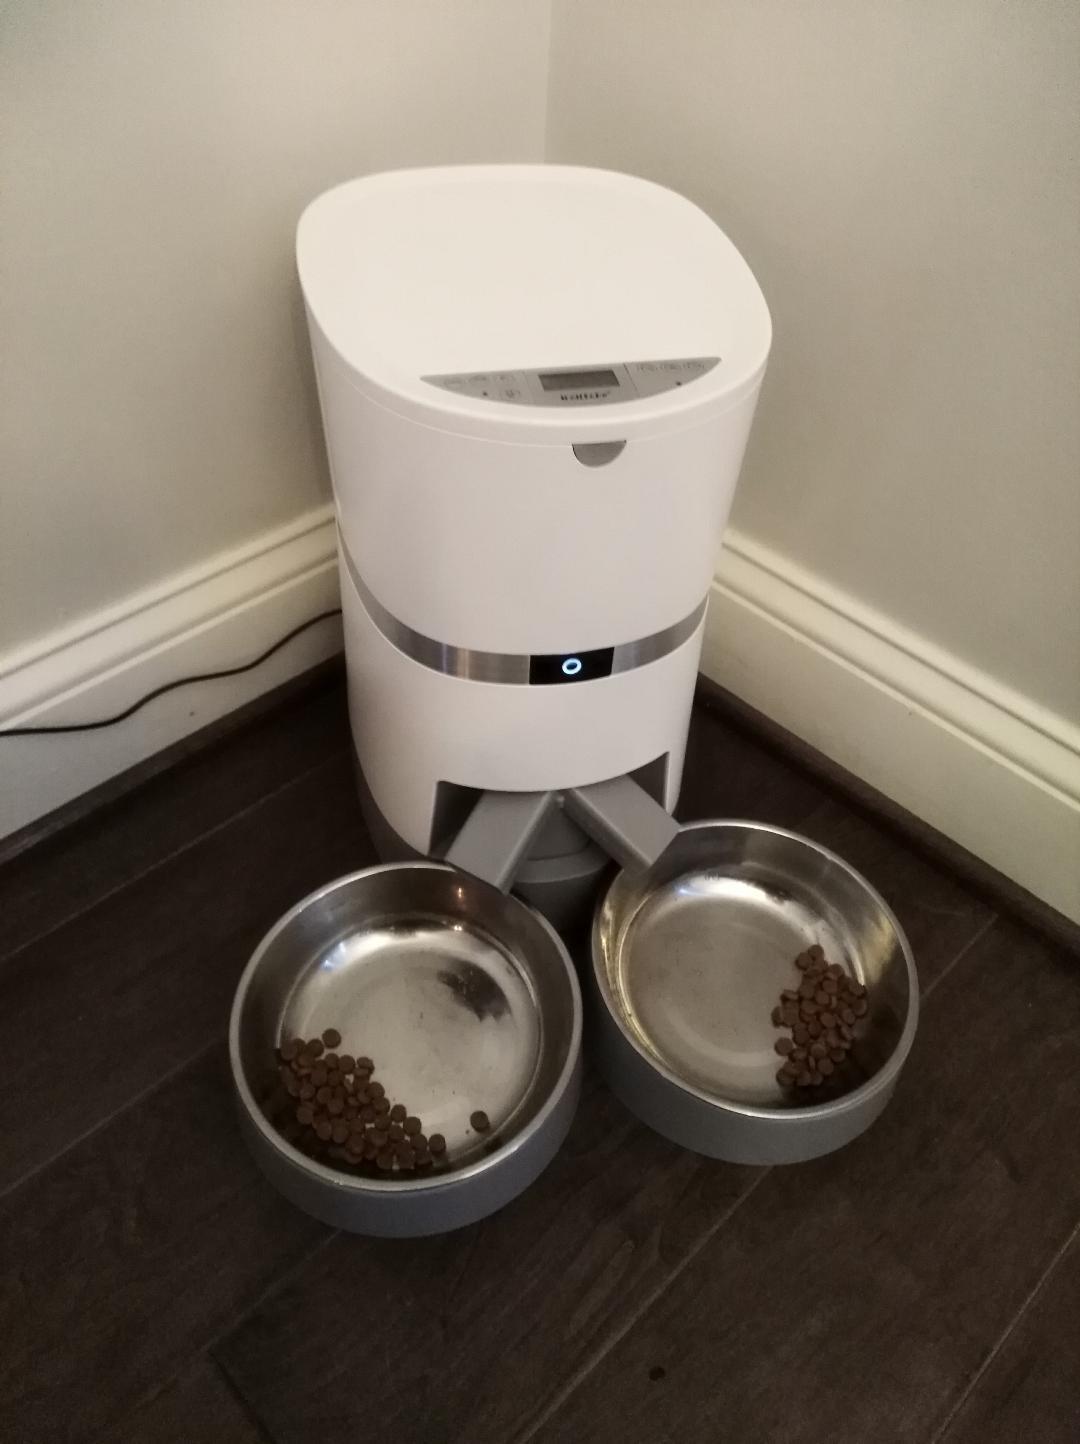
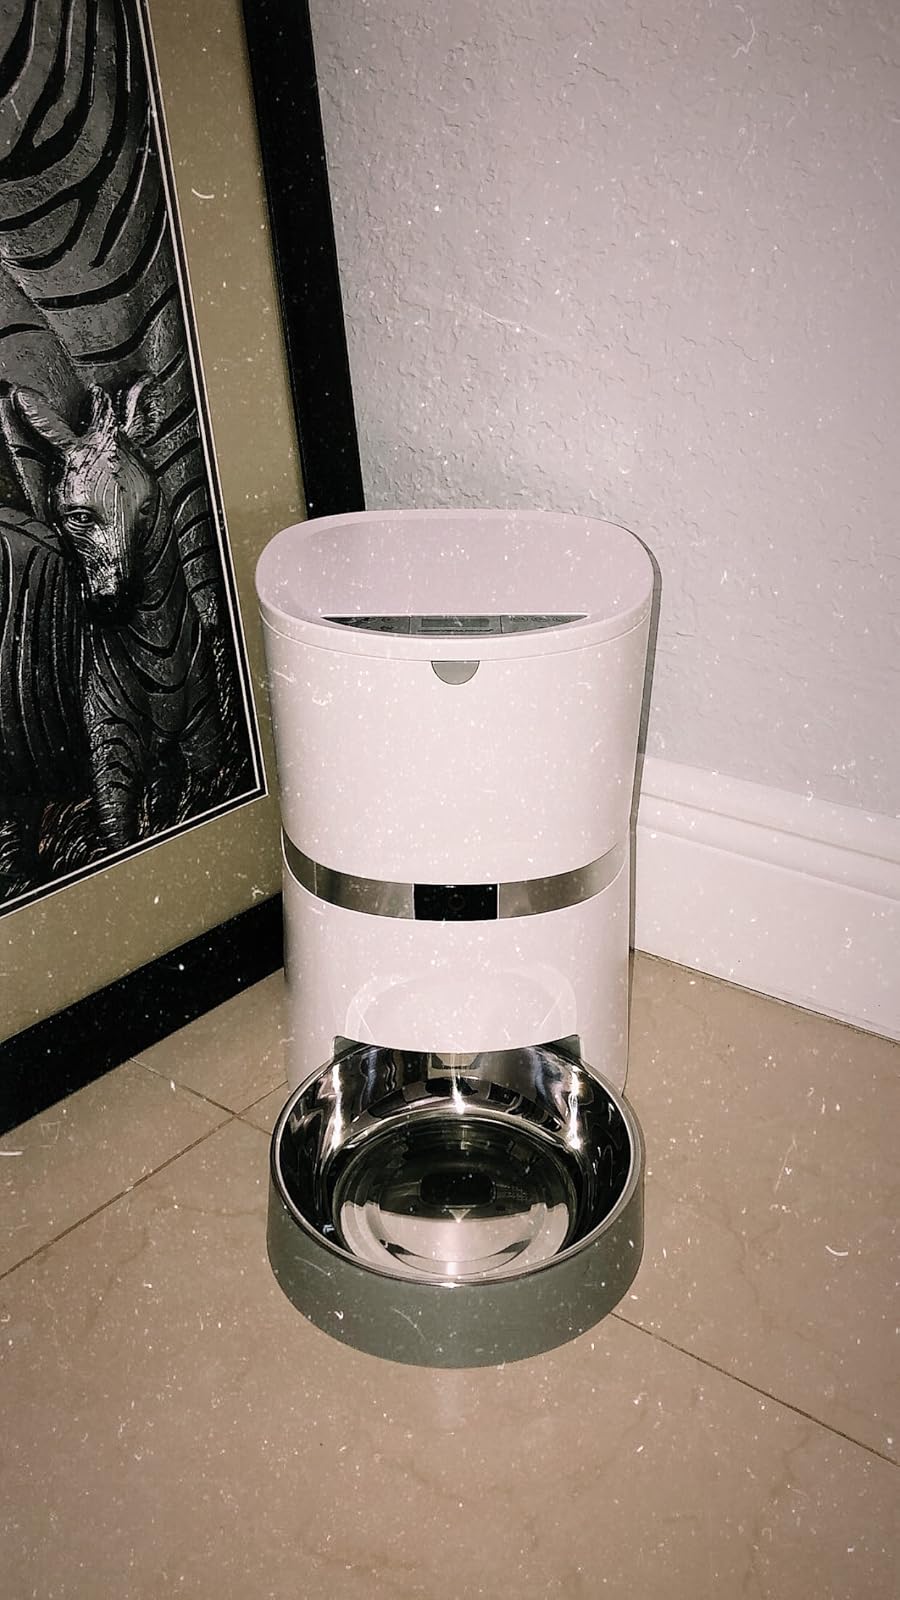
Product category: items_feeder
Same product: no